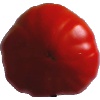
Label: Tomato 3